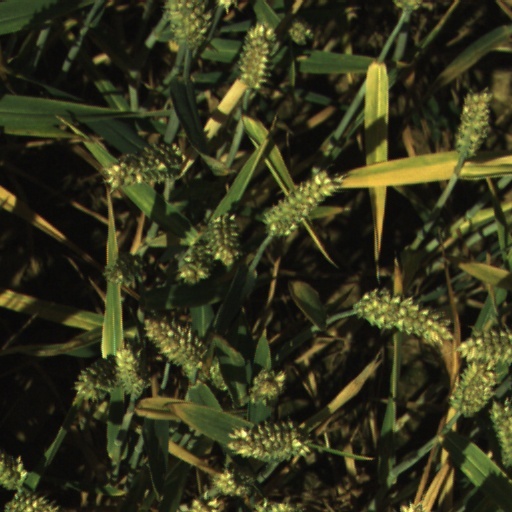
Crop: wheat